Canadian Centennial

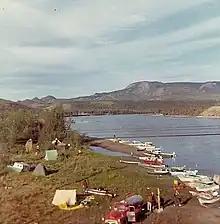
August 9, 1967 Carmacks YT

The Yukon River Flotilla was a Centennial project organized and sponsored by the Yukon Fish and Game Association. It was a voyage down the Yukon River from Whitehorse to Dawson City commemorating the memory of the Klondike gold-seekers who sailed the Yukon River from Bennett Lake to Dawson City during the Klondike Gold Rush of 1898.